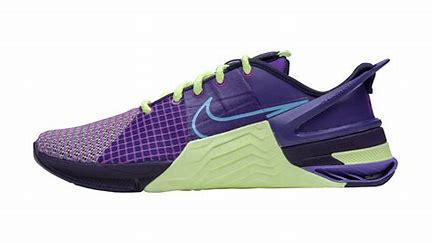
Brand: Nike
Model: Metcon 8